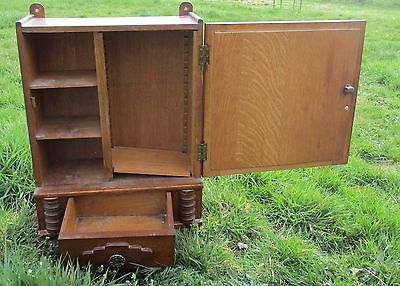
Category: cabinet